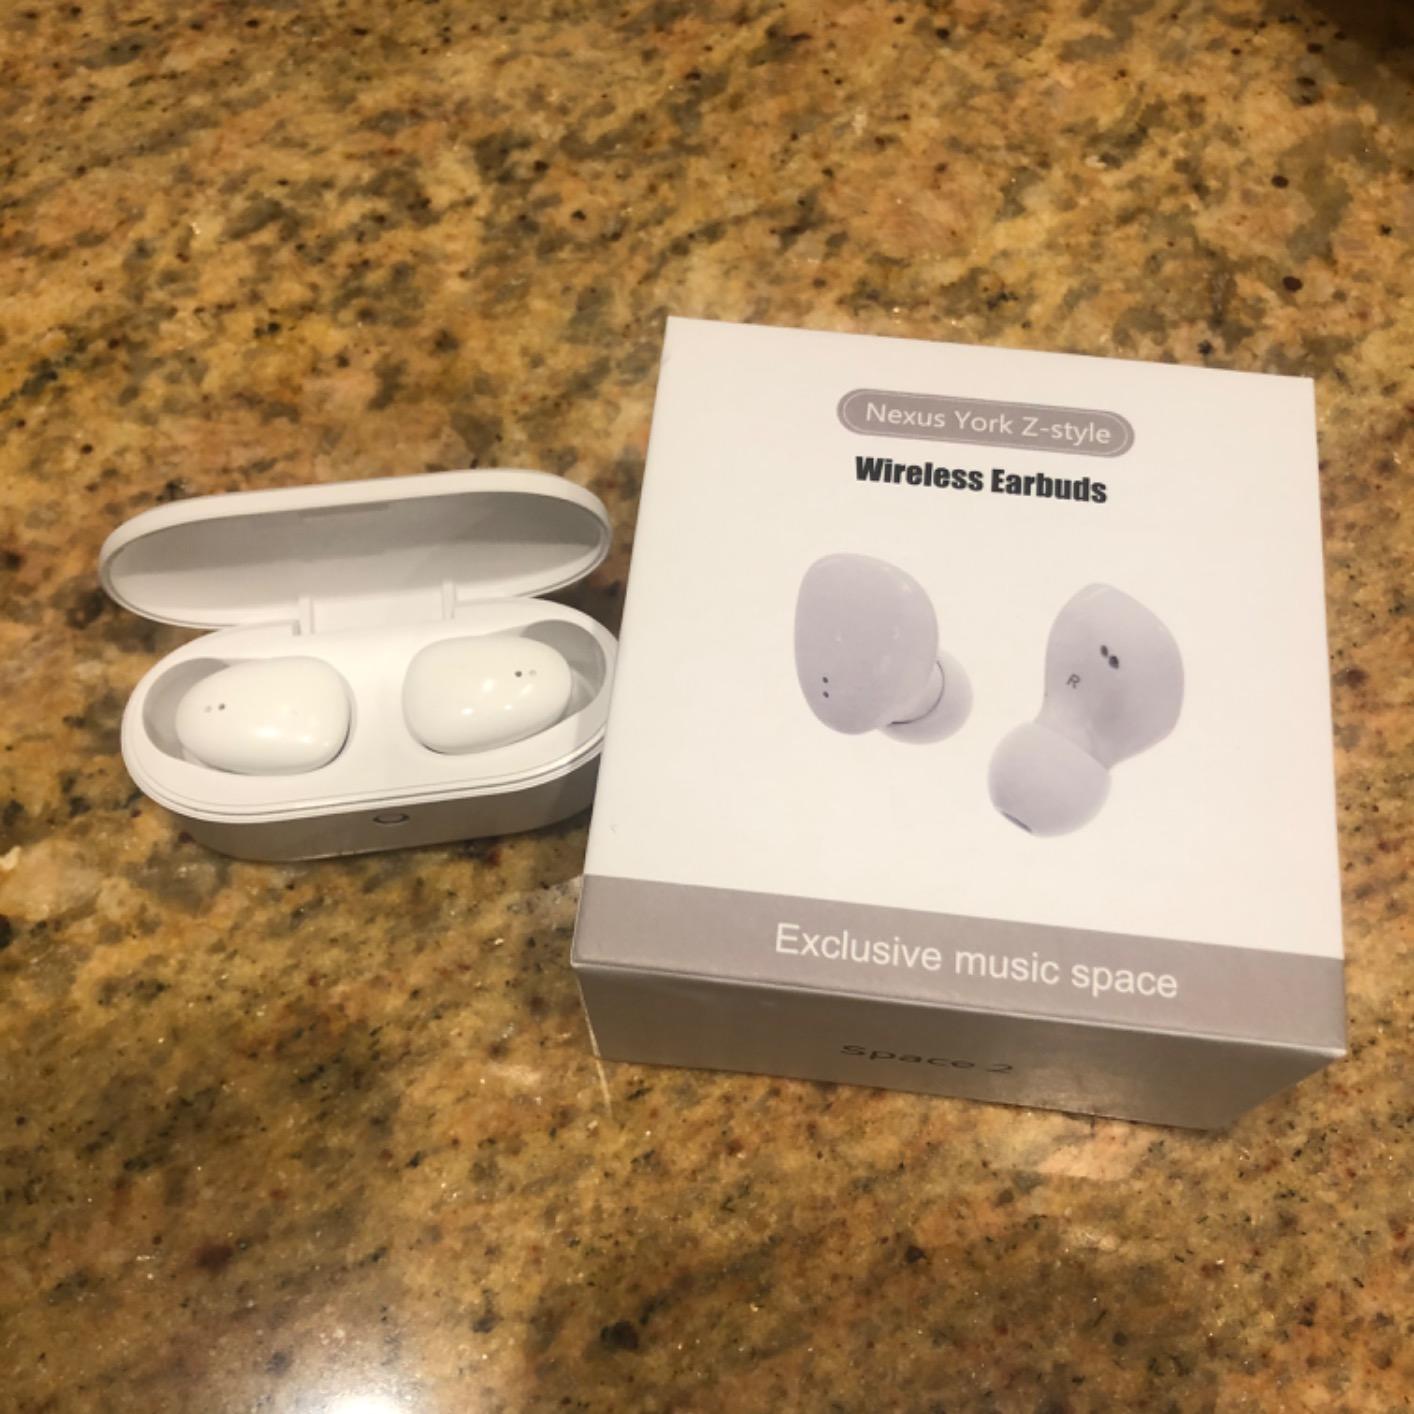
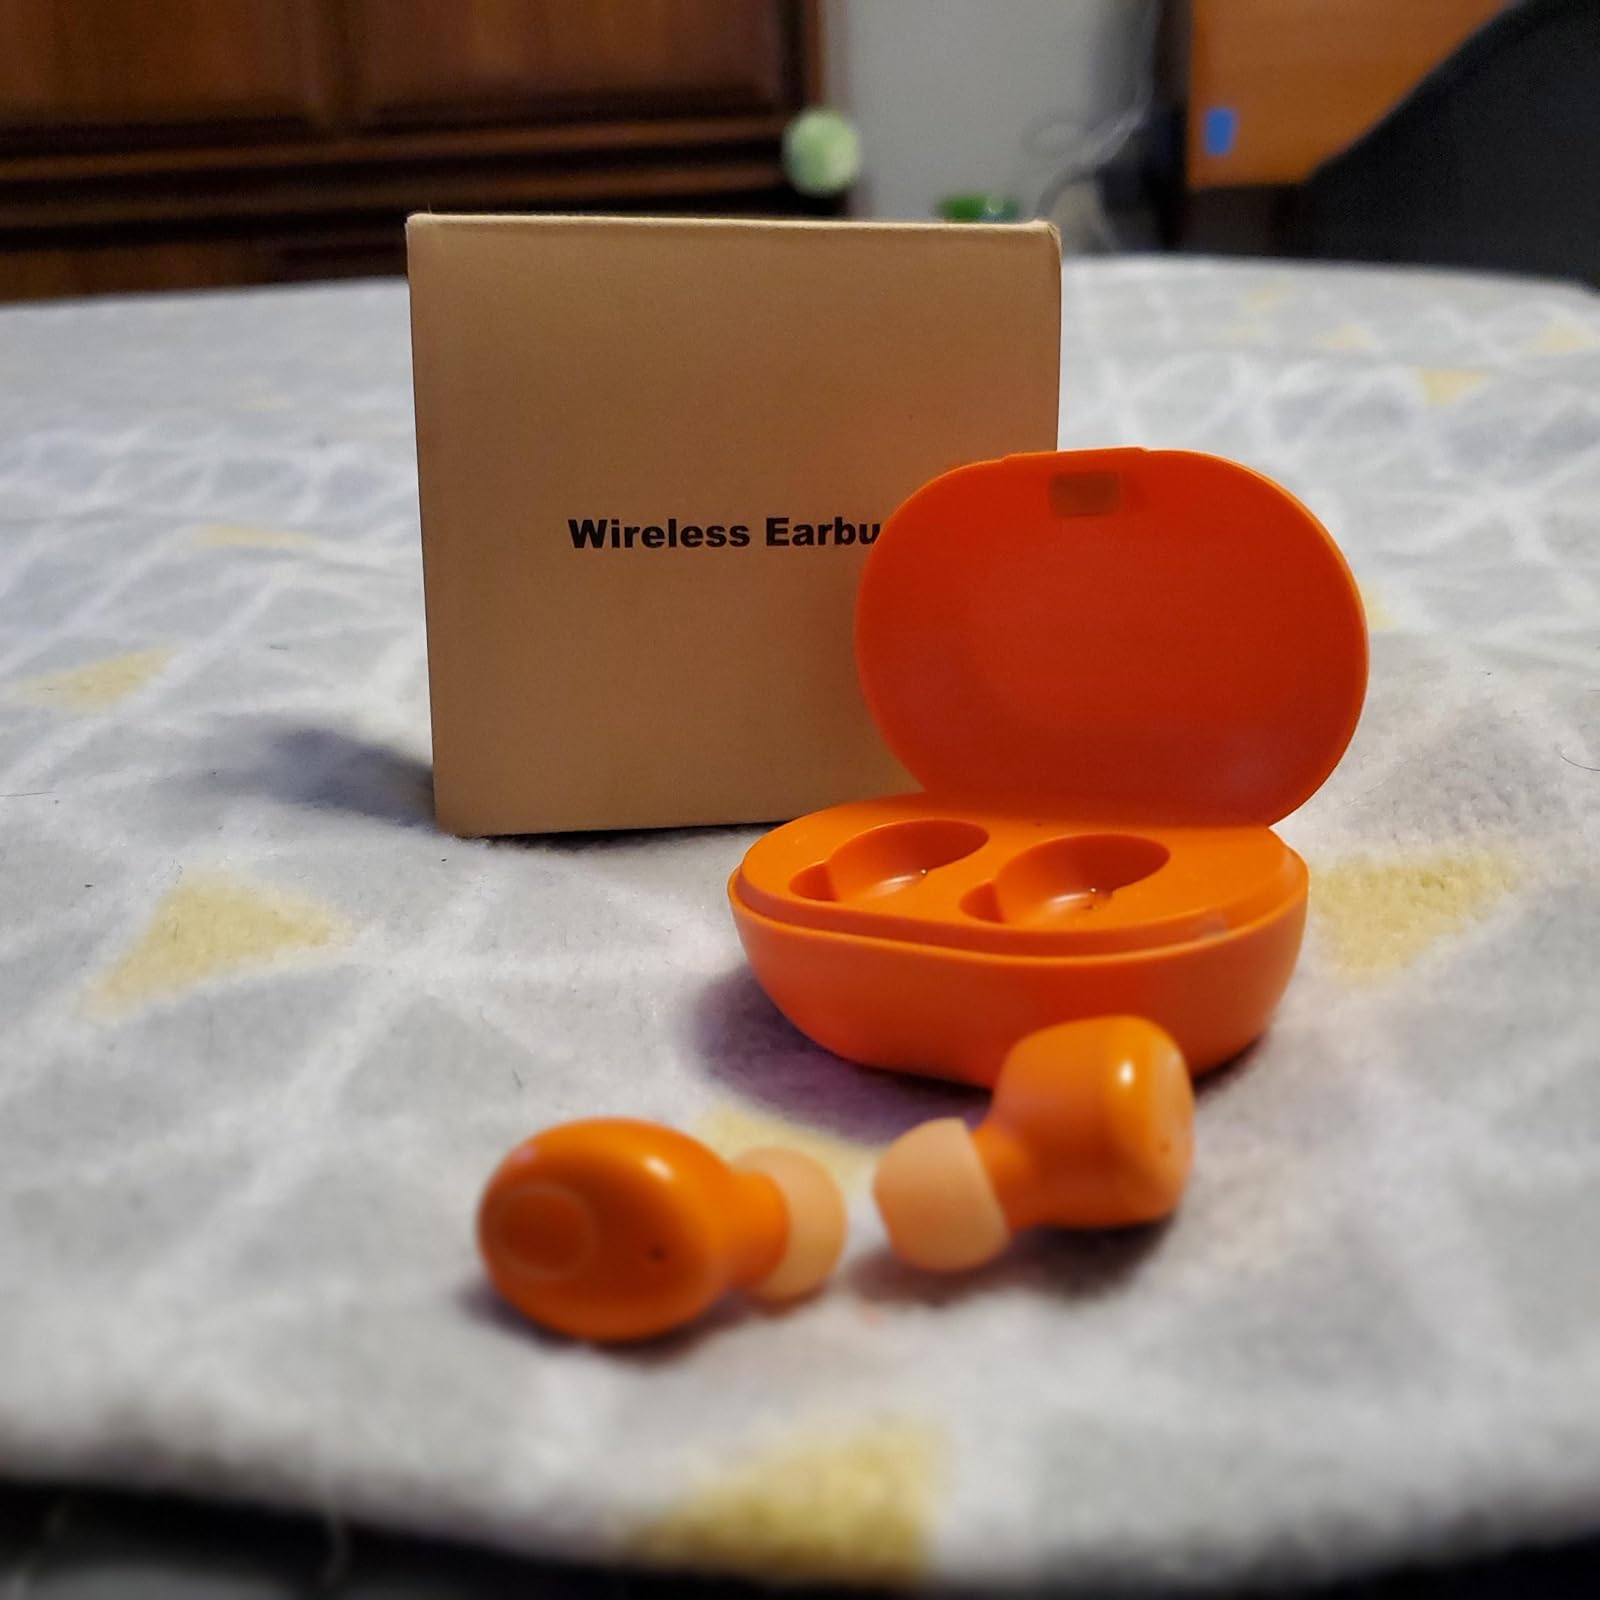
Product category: earbuds
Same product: no